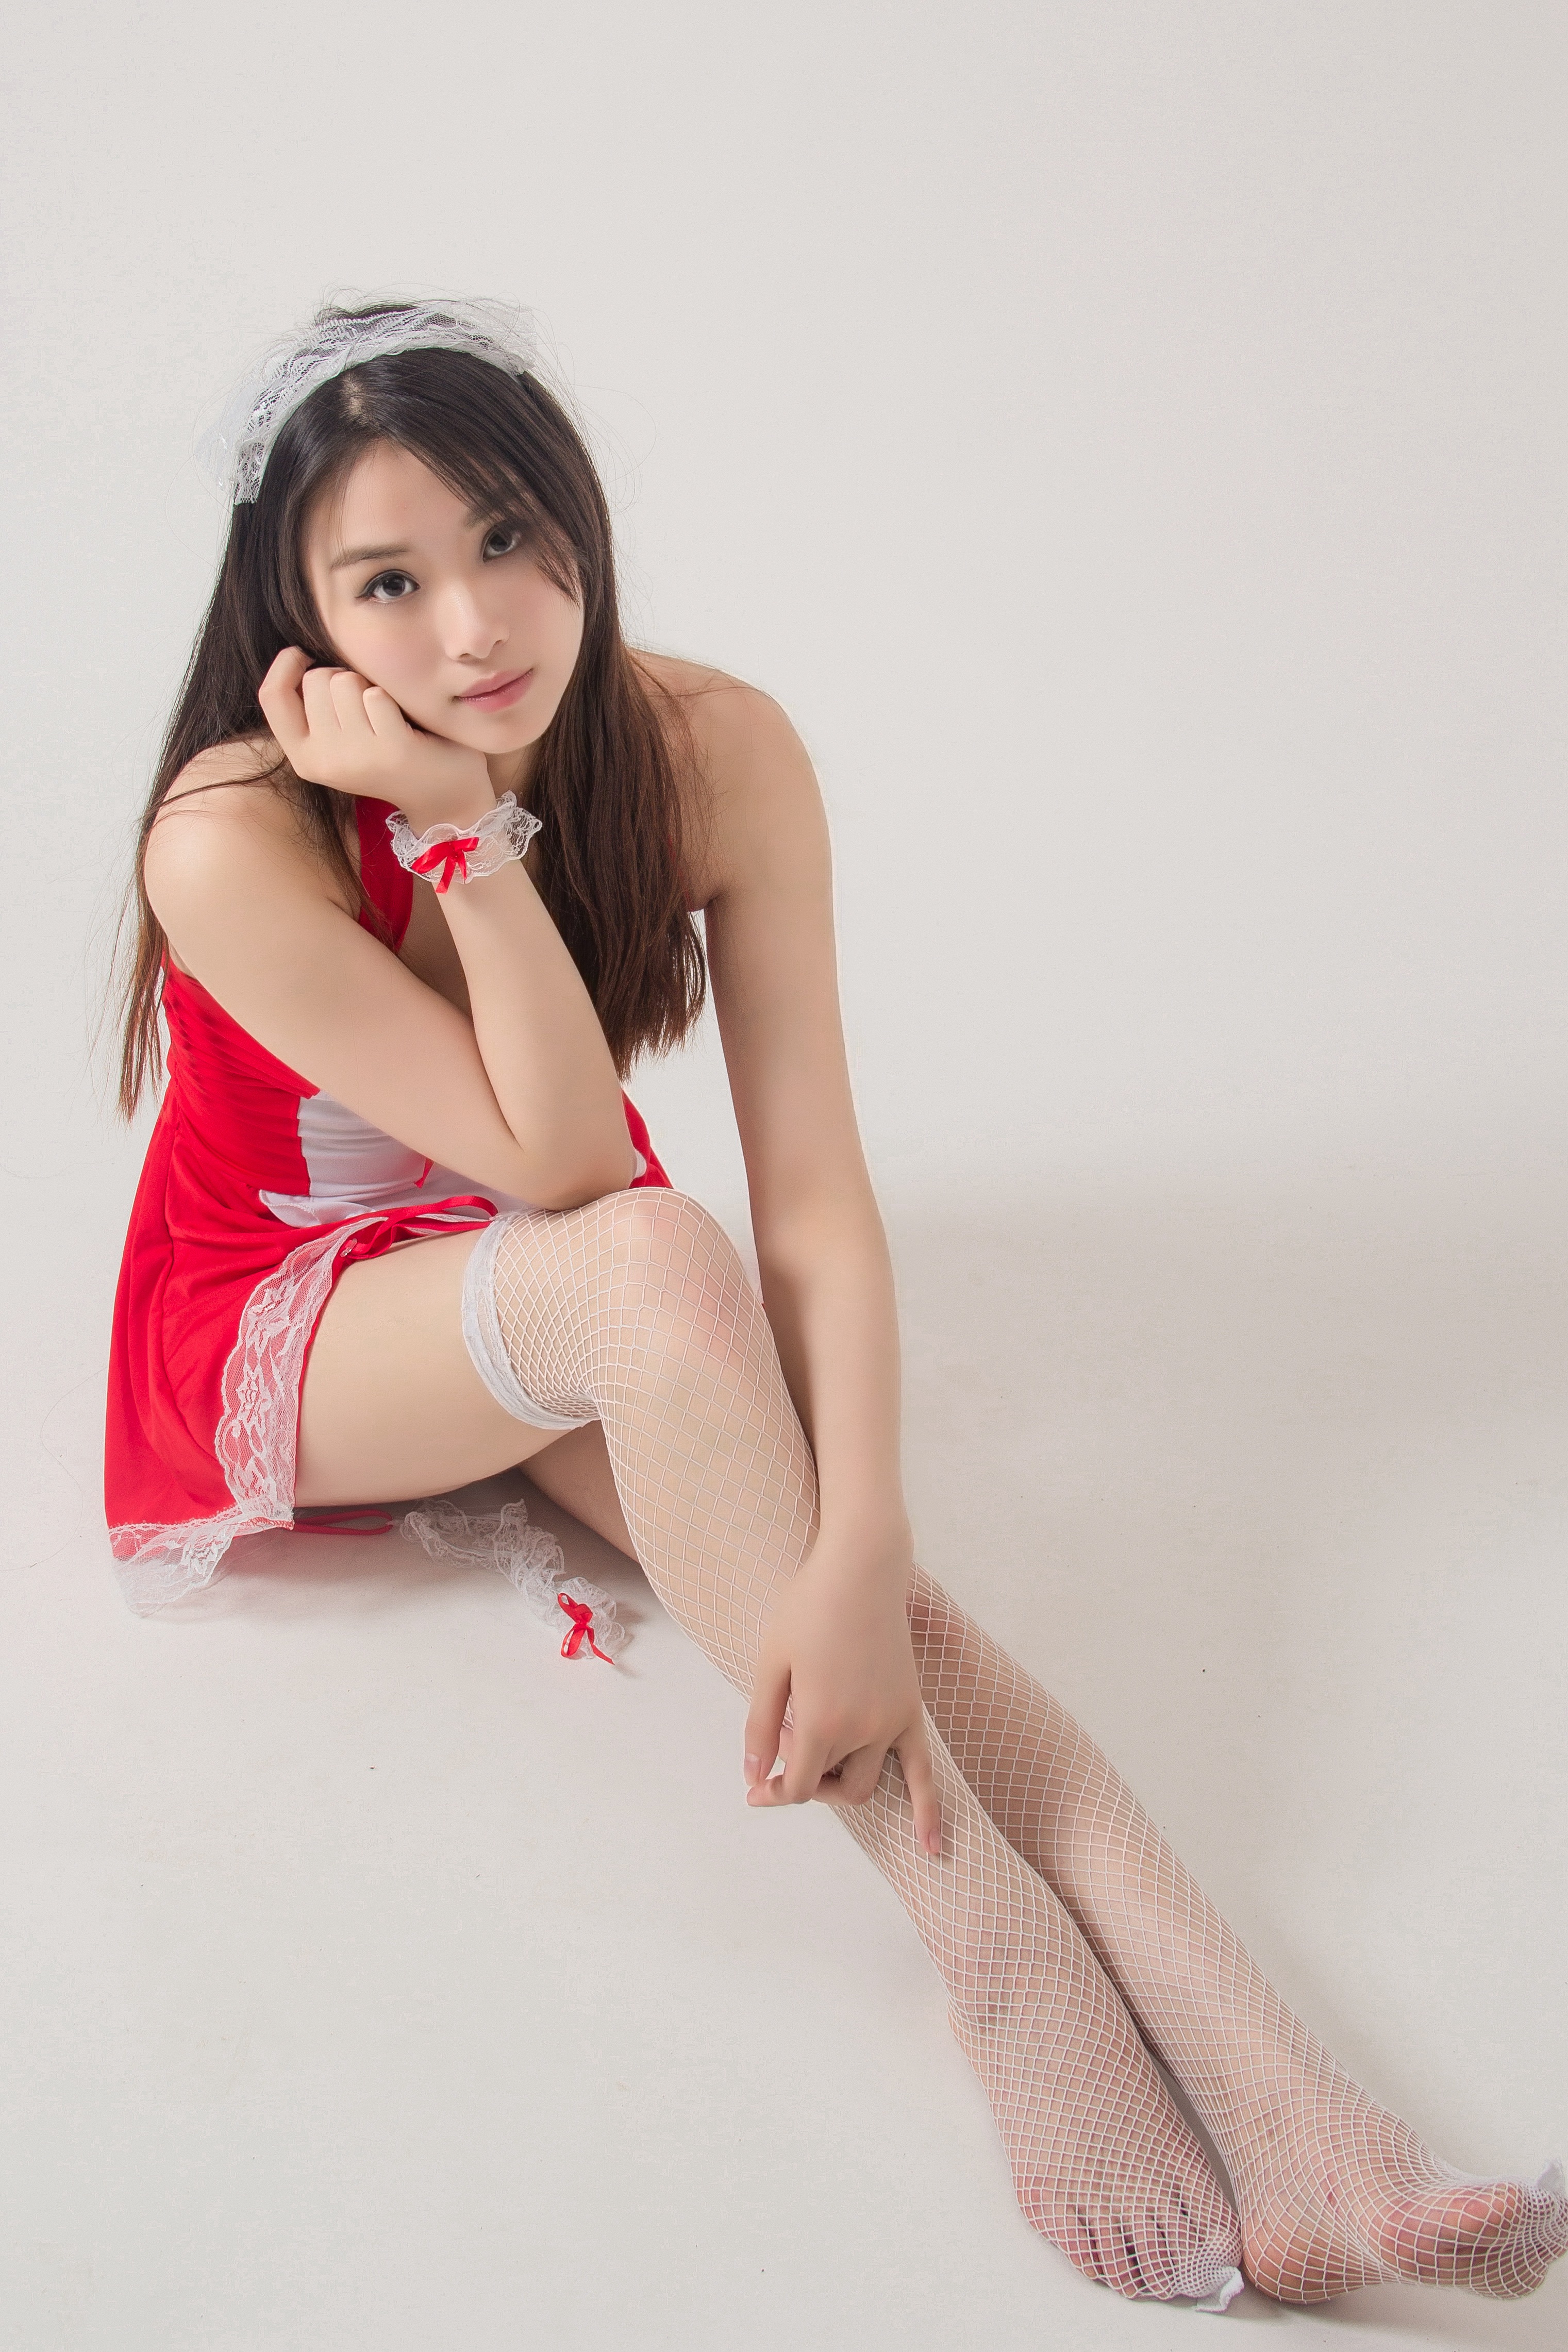
female, leg, portrait, model, finger, sitting, studio, clothing, pink, hairstyle, long hair, human body, lingerie, thigh, underwear, stocking, appeal, abdomen, photo shoot, human positions, undergarment, art model, supermodel, gravure idol